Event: Ecuador Earthquake
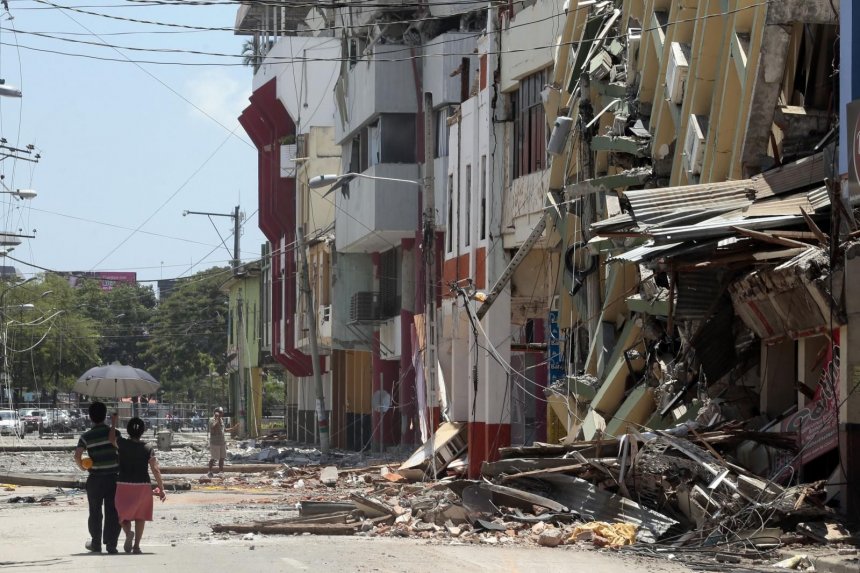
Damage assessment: damage